Bird reserve

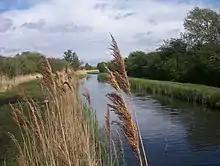
The nature reserve Wicken Fen, close to Soham, England, is a SPA area

IBA (Important Bird Area) is an international protection program initiated by BirdLife International. An IBA area is a habitat that is vital for protecting birds from a global perspective. In 2012, there were over 10,000 IBA areas around the world. The areas are identified by BirdLife International and have to be small enough so that the entire habitat can be preserved. The area must also be of a different character, easily distinguished, than the surrounding habitats.